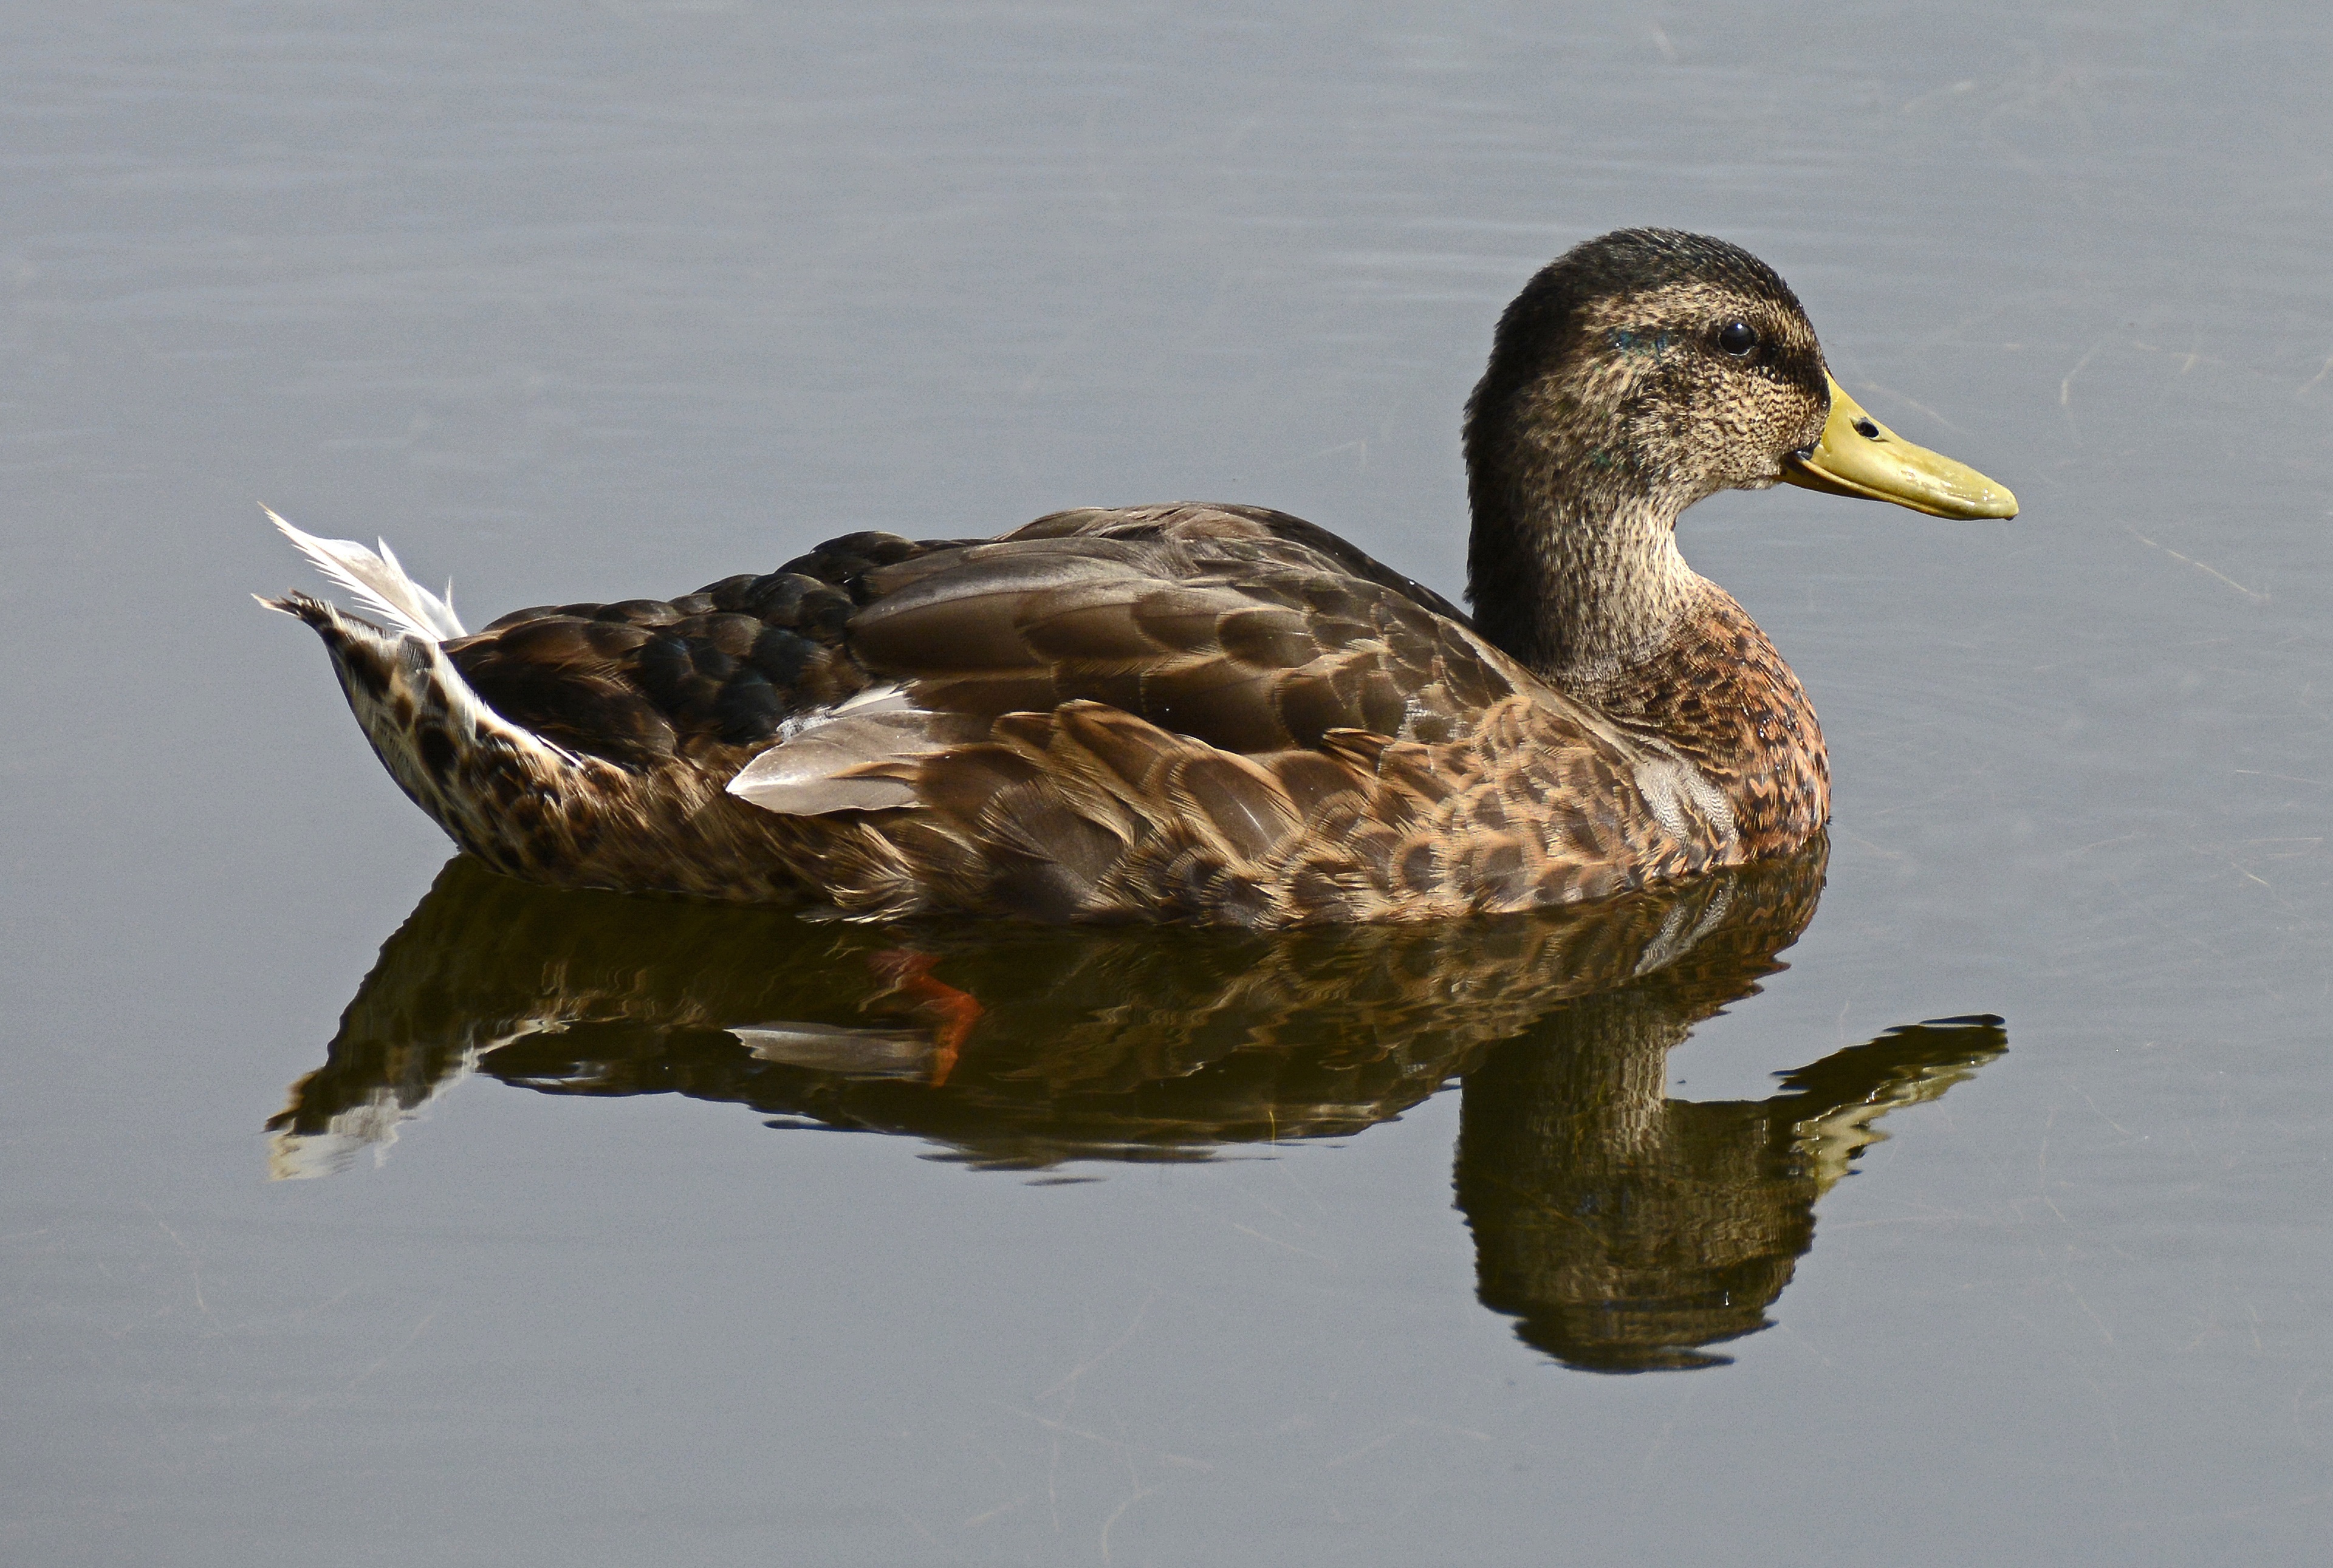
water, nature, bird, wing, pond, wildlife, beak, park, iceland, fauna, duck, goose, vertebrate, waterfowl, water bird, mallard, canard, duck bird, ducks geese and swans, seaduck